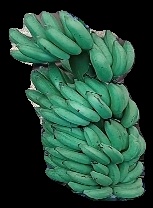
Variety: elakki-bale
Grade: grade1